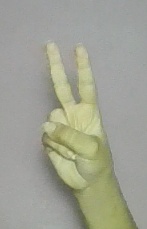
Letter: taa